A. Follett Osler

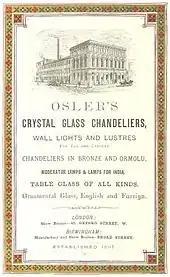
Advertisement for Osler's products

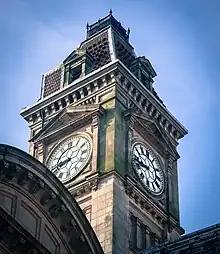
Follett Osler funded the clock tower at Birmingham Museum & Art Gallery

He was a member of the Birmingham Philosophical Institution (BPI) (Honorary Secretary of the Junior Department in 1841) and its successor the Birmingham and Midland Institute (BMI).